Albéric O'Kelly de Galway

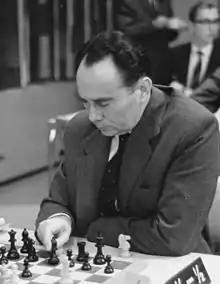
O'Kelly in 1961

Albéric Joseph Rodolphe Marie Robert Ghislain O'Kelly de Galway (17 May 1911 – 3 October 1980) was a Belgian chess Grandmaster (1956), an International Correspondence Chess Grandmaster (1962), and the third ICCF World Champion in correspondence chess (1959–1962). He was also a chess writer.